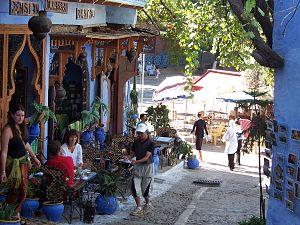
Le Maroc, ou depuis 1957, en forme longue le royaume du Maroc, autrefois l'Empire chérifien, est un État unitaire régionalisé situé en Afrique du Nord. Son régime politique est une monarchie constitutionnelle. Sa capitale est Rabat et sa plus grande ville Casablanca.